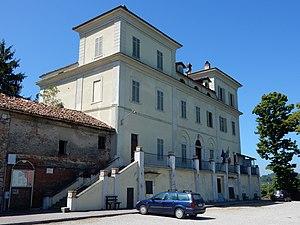
Moncestino est une commune italienne de la province d'Alexandrie dans la région Piémont en Italie.